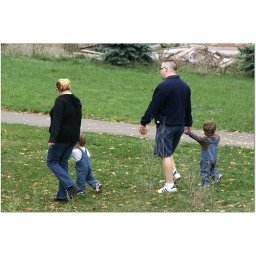
Taking the boys to feed the ducks yesterday. (Photo taken by my mother)